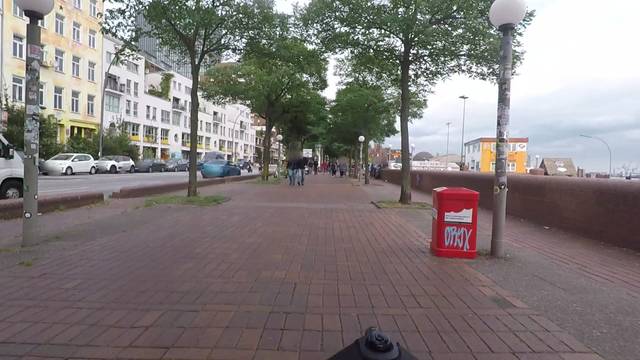
Region: Germany
Coordinates: 53.546, 9.961